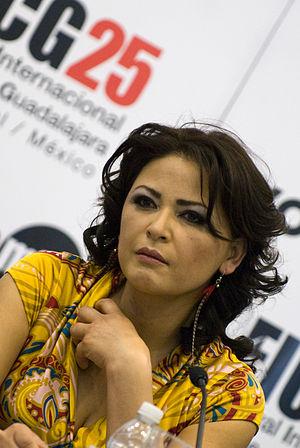
Elpidia Carrillo, née le 16 août 1961 à Parácuaro dans l'Etat de Michoacan, est une actrice mexicaine de cinéma et de télévision. Elle a également scénarisé et réalisé un court métrage dramatique. Elle est apparue dans quelques productions hollywoodiennes telles que Predator, ou plus récemment dans Solaris.